Old McKinley High School

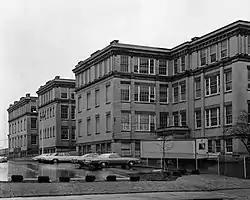

The Old McKinley High School is a former high school in Canton, Ohio, built in 1916. It was named for Anna McKinley, the sister of President William McKinley and a Canton teacher